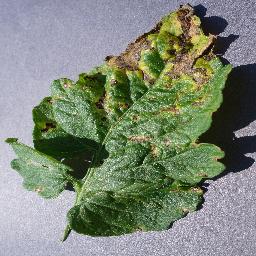
Label: Tomato___Septoria_leaf_spot